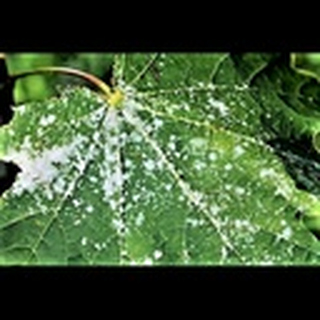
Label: cotton_powdery_mildew